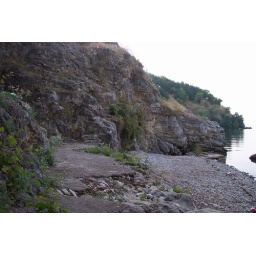
Old male beach in Ohrid